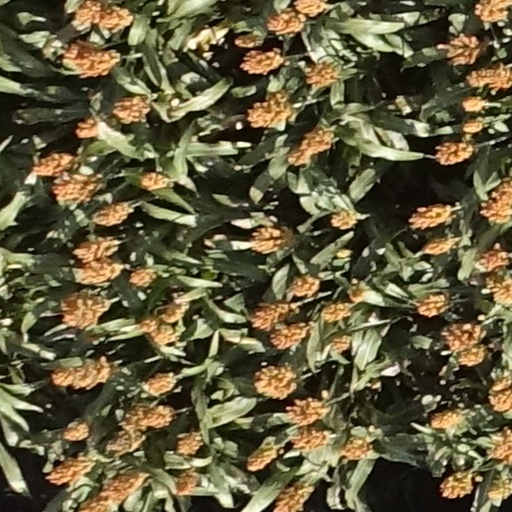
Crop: sorghum